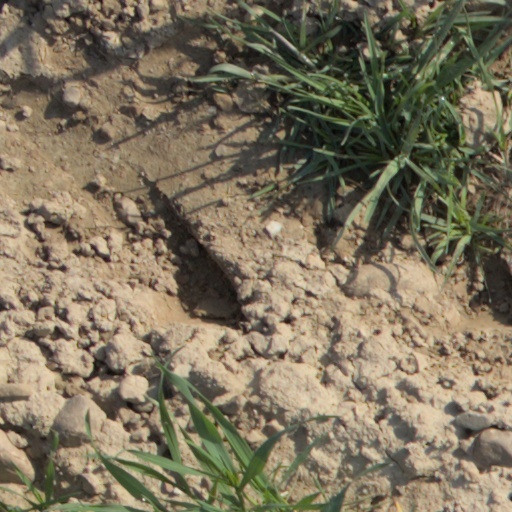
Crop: wheat